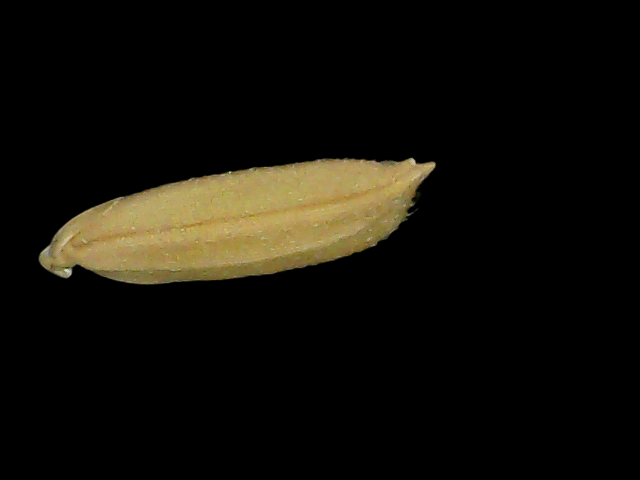
Rice variety: Bd85